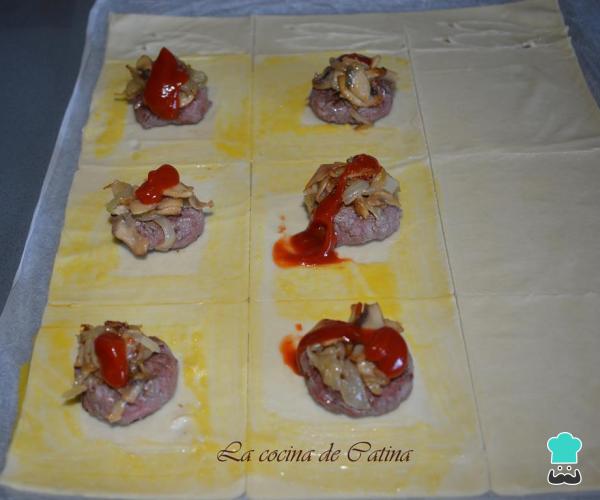
Rellenamos los pastelitos de hojaldre. Para ello, sobre cada cuadrado de hojaldre, ponemos en el centro una minihamburguesa, encima una cucharada de cebolla y champiñones y una pizca de ketchup.